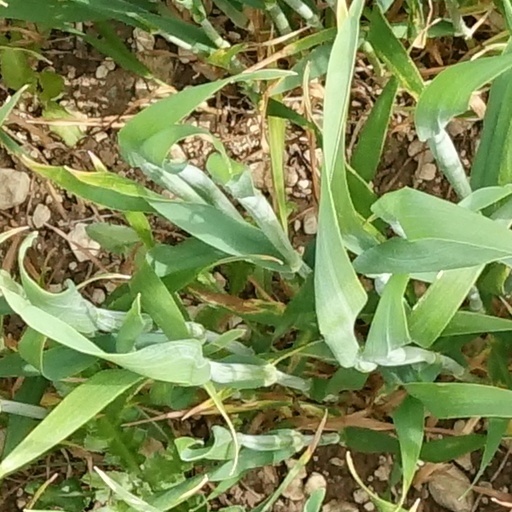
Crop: wheat